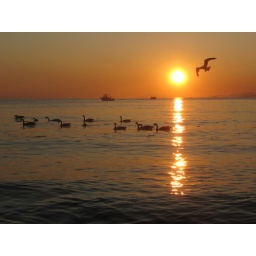
Record high temperature in Vancouver. Geese in Wreck Beach. The mixture of sea water and the Frazer river water pleases the birds.